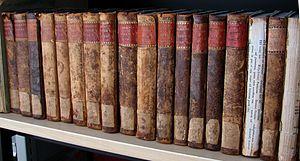
La non-violence est un principe du christianisme, des religions de l'Inde, de l'islam et de la philosophie qui se définit comme une « opposition à la violence sans nuire ou causer du tort à autrui ».